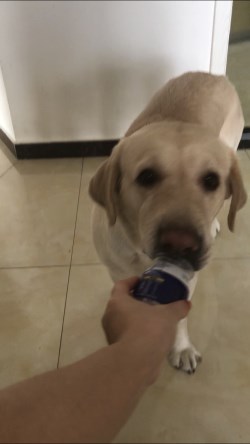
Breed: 3580-n000122-Labrador_retriever